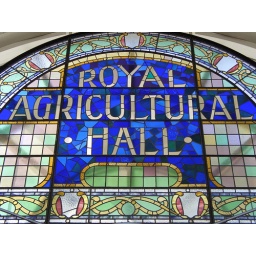
A superb glass window totally unexpected in the buisness design centre in Islington, N1 0QH.